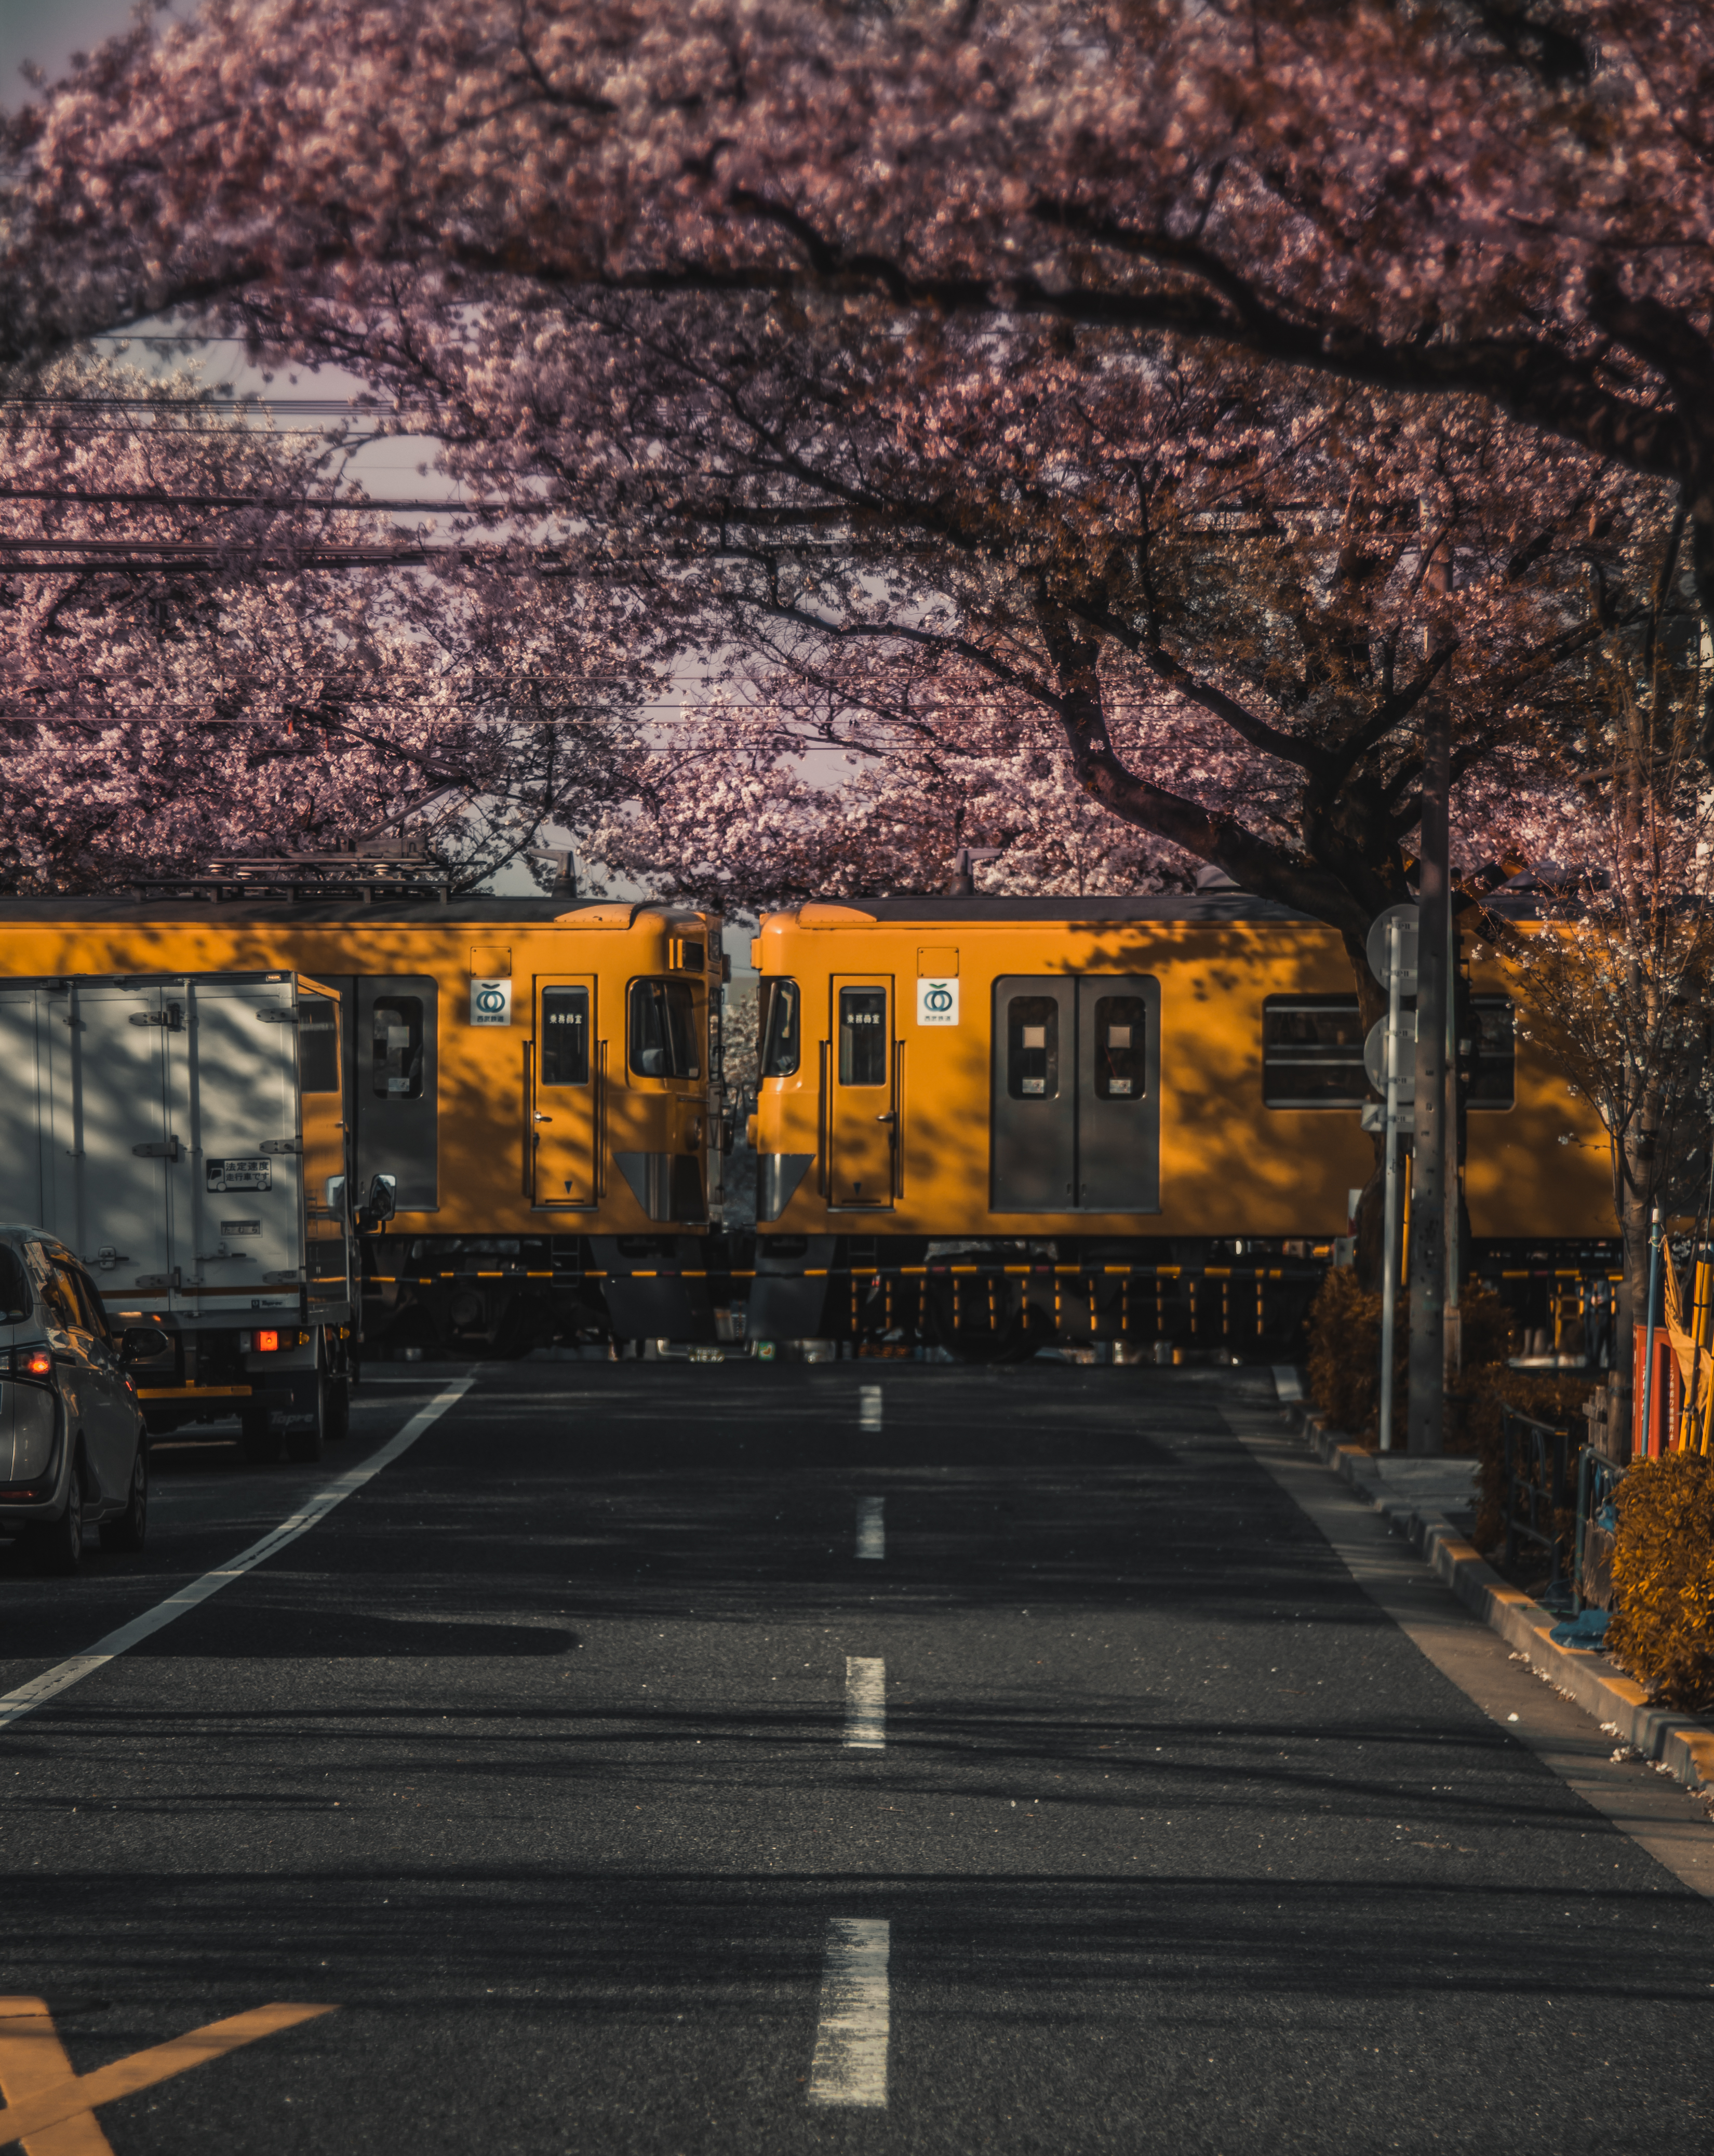
branch, yellow, transport, road surface, asphalt, railway, amber, rolling stock, track, Tints and shades, thoroughfare, train, tar, auto part, electricity, railroad car, lane, public transport, locomotive, passenger car, public utility, suburb, autumn